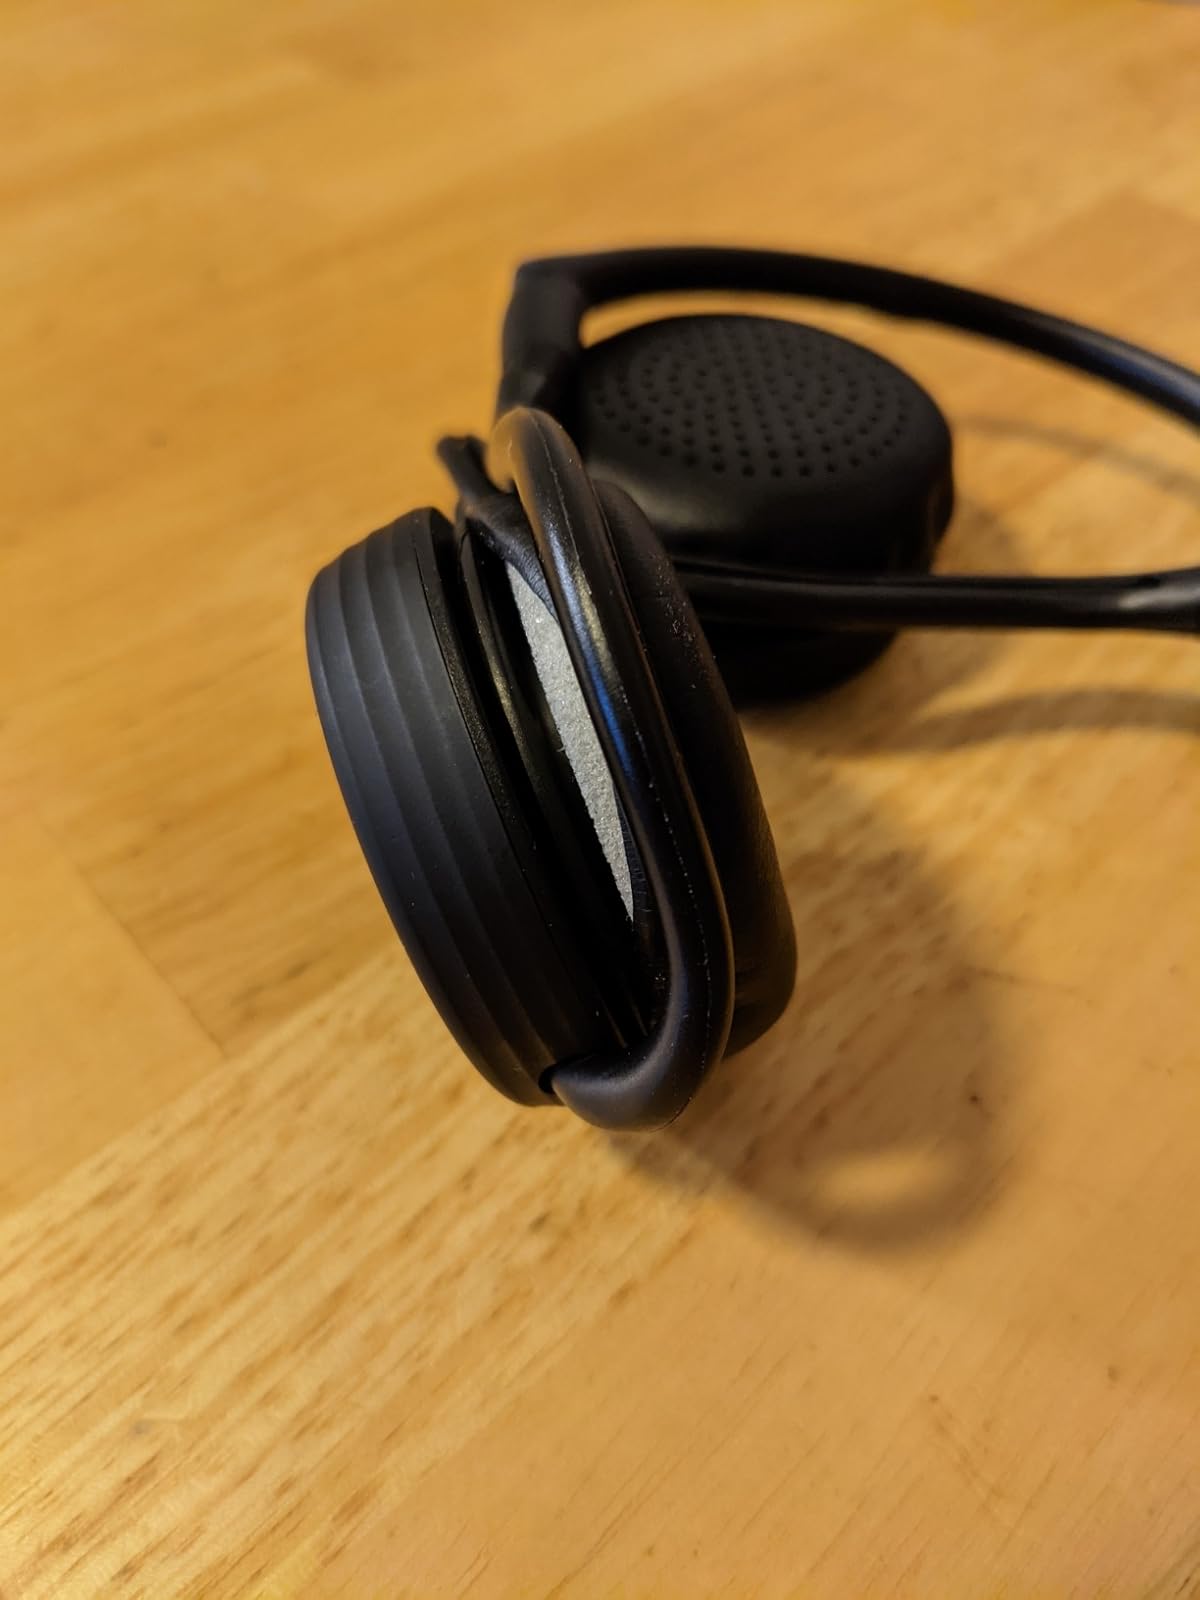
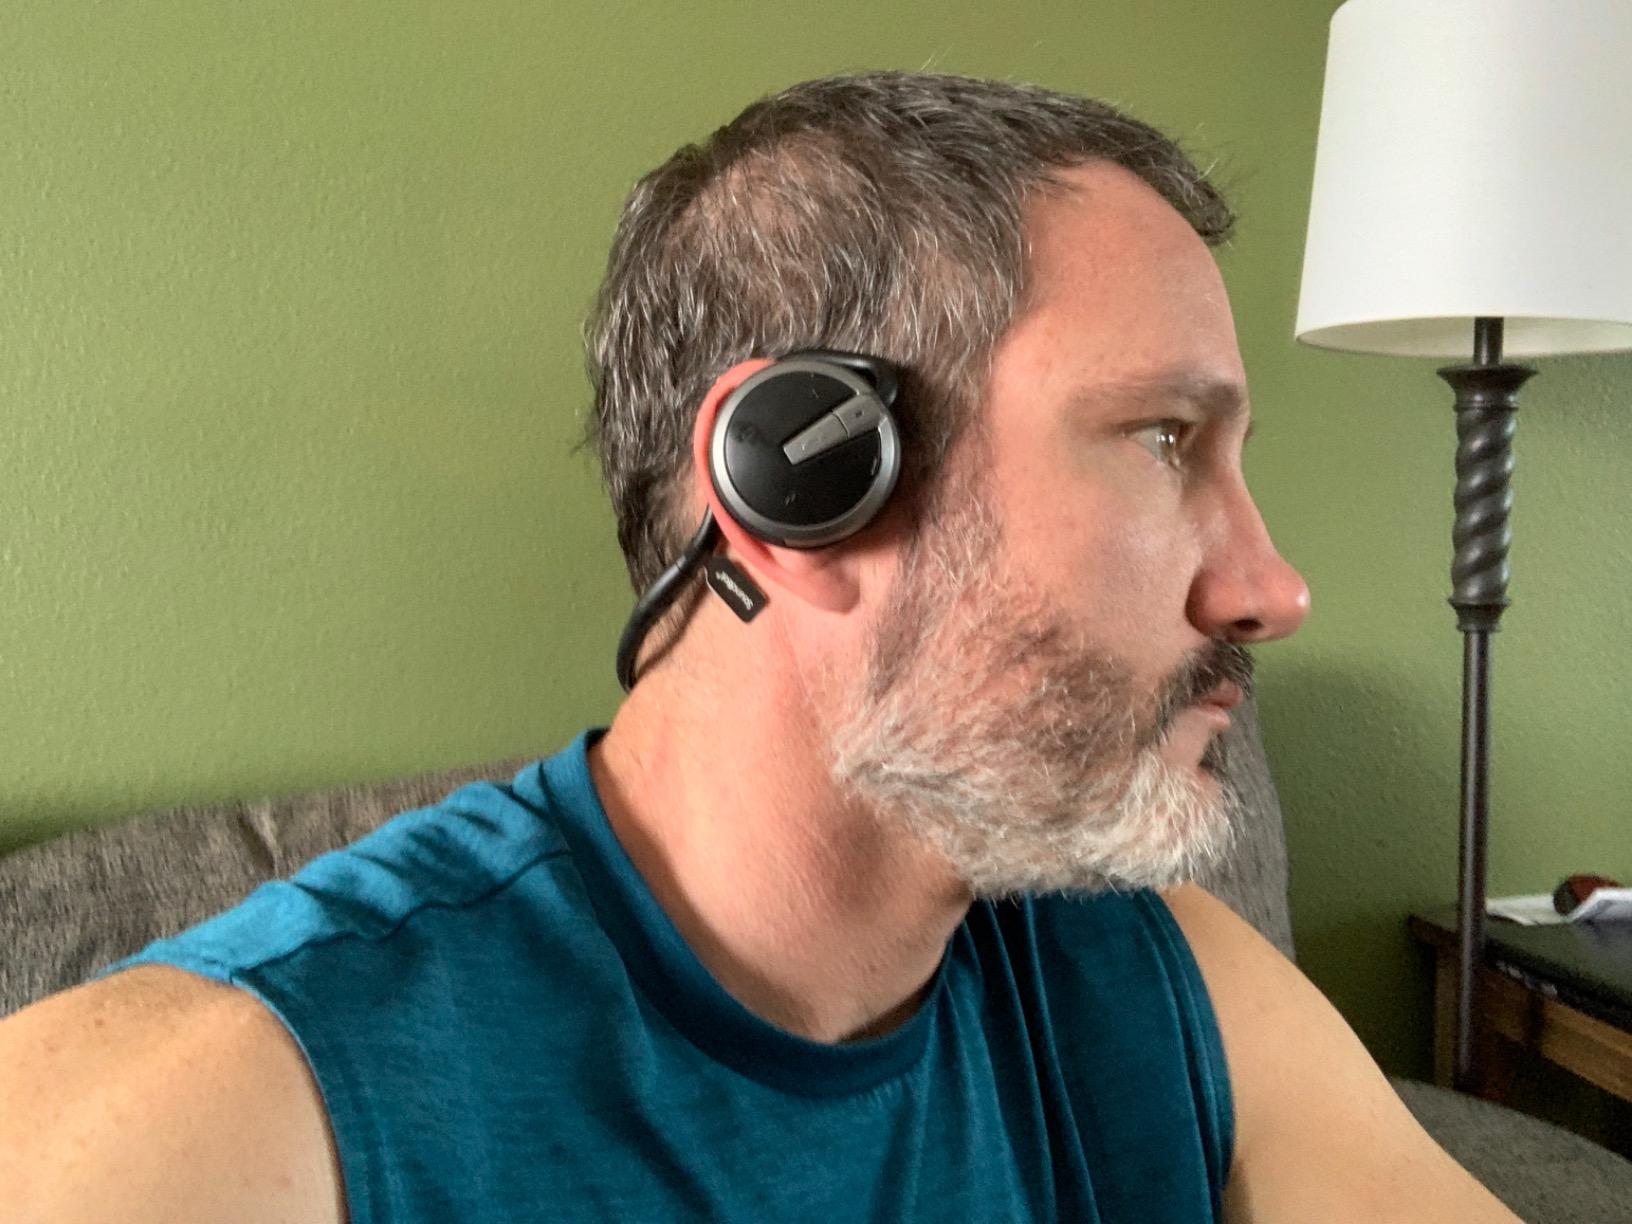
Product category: headphones
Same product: no